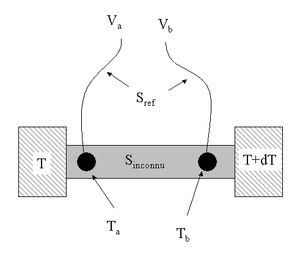
L’effet Seebeck est un effet thermoélectrique, découvert par le physicien allemand Thomas Johann Seebeck en 1821. Celui-ci remarqua que l'aiguille d'une boussole est déviée lorsqu’elle est placée entre deux conducteurs de natures différentes et dont les jonctions ne sont pas à la même température T.